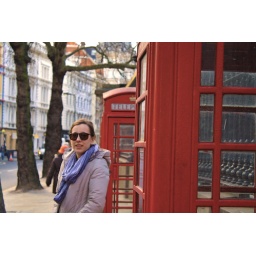
Amanda outside the london museum near the awesome red phone booths.